Flinders University

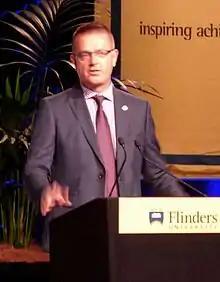
Prof. Colin Stirling, vice-chancellor (2015–present)

On 1 July 2017, the university restructured from a two-tier academic system of four faculties and 14 schools, to a single-tier structure consisting of six colleges.